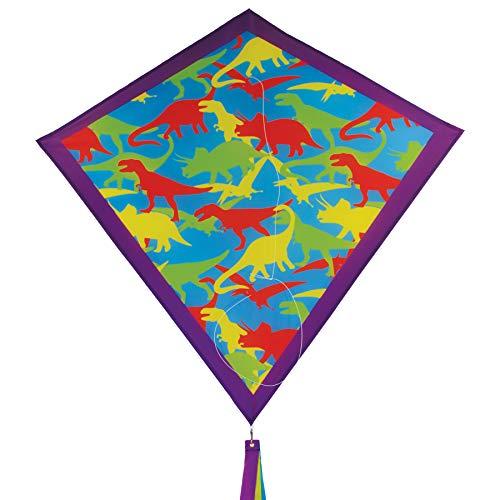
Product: In the Breeze 3267 - Dino Camo 30" Diamond Kite - Fun, Easy Flying Camo Kite
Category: Toys & Games | Sports & Outdoor Play | Kites & Wind Spinners | Kites
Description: In the Breeze Item 3267 - 30" Dino Camo diamond kite.
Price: $12.64
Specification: ProductDimensions:0.2x30x30inches|ItemWeight:4ounces|ShippingWeight:4ounces(Viewshippingratesandpolicies)|ASIN:B07MFBTC2K|Itemmodelnumber:3267|Manufacturerrecommendedage:5yearsandup